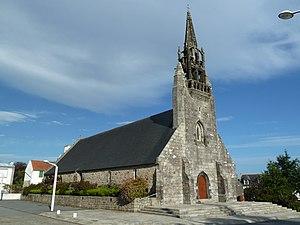
Guipavas [gipava] est une commune du département du Finistère, en région Bretagne, en France. La commune fait partie de Brest Métropole.